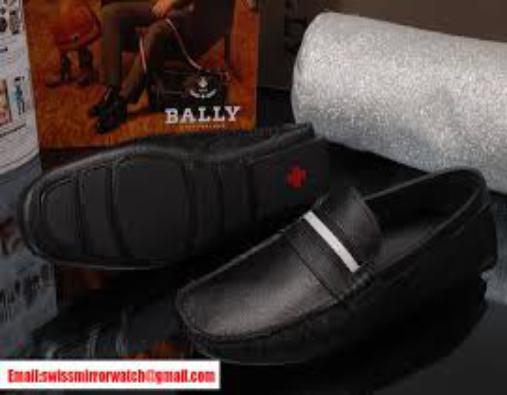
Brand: Bally Shoe
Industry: Clothes